Manshaa

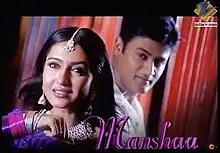

Manshaa is an Indian television series that aired on Zee TV from 12 October 2003 to 16 June 2004 from Sunday to Wednesday.